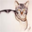
Label: cat